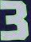
Number: 3